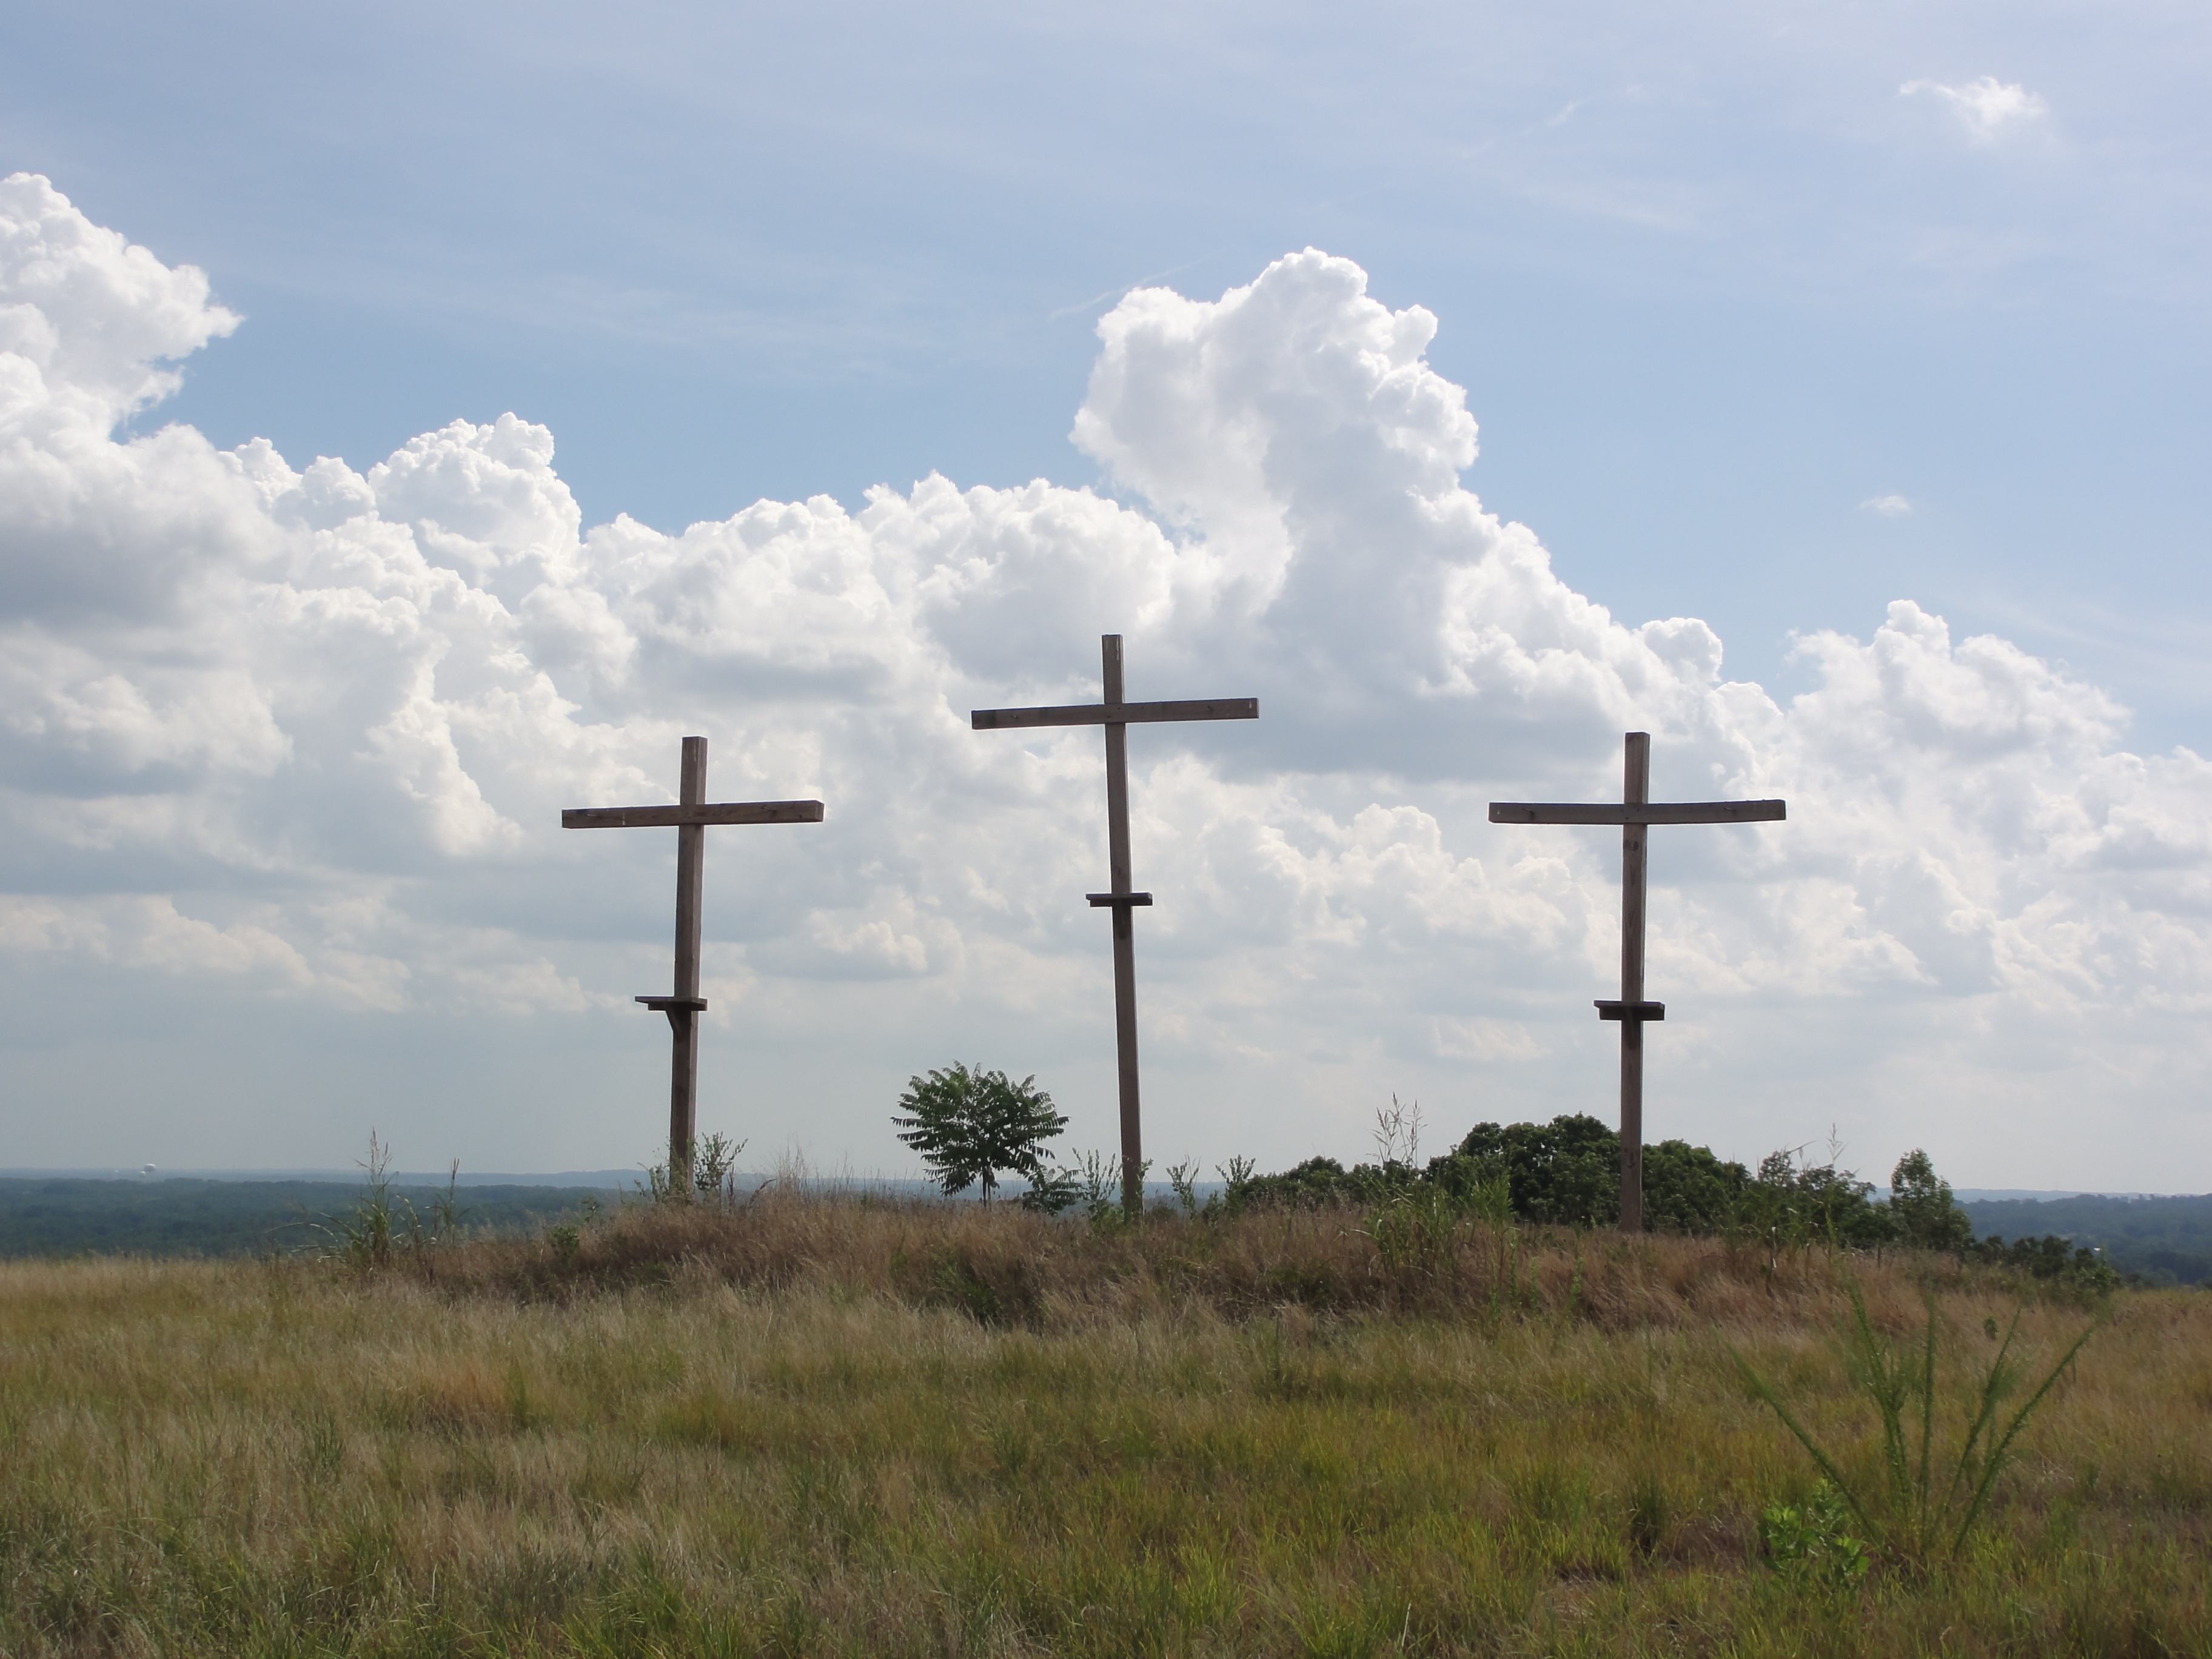
cloud, prairie, windmill, wind, symbol, religion, machine, wind turbine, cross, christian, plain, religious, crucified, faith, wind farm, jesus, christianity, crucifixion, christian cross, calvary, christian symbols, overhead power line